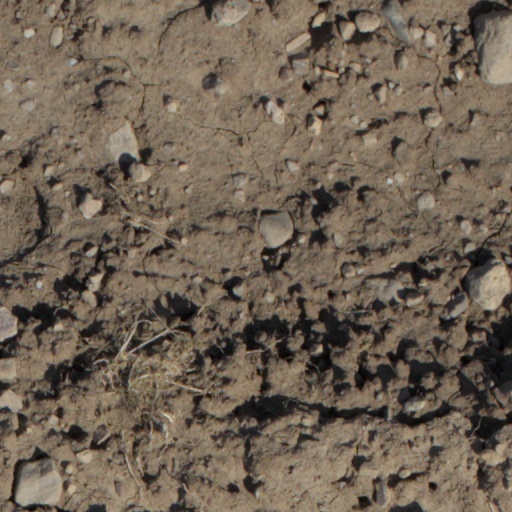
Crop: wheat